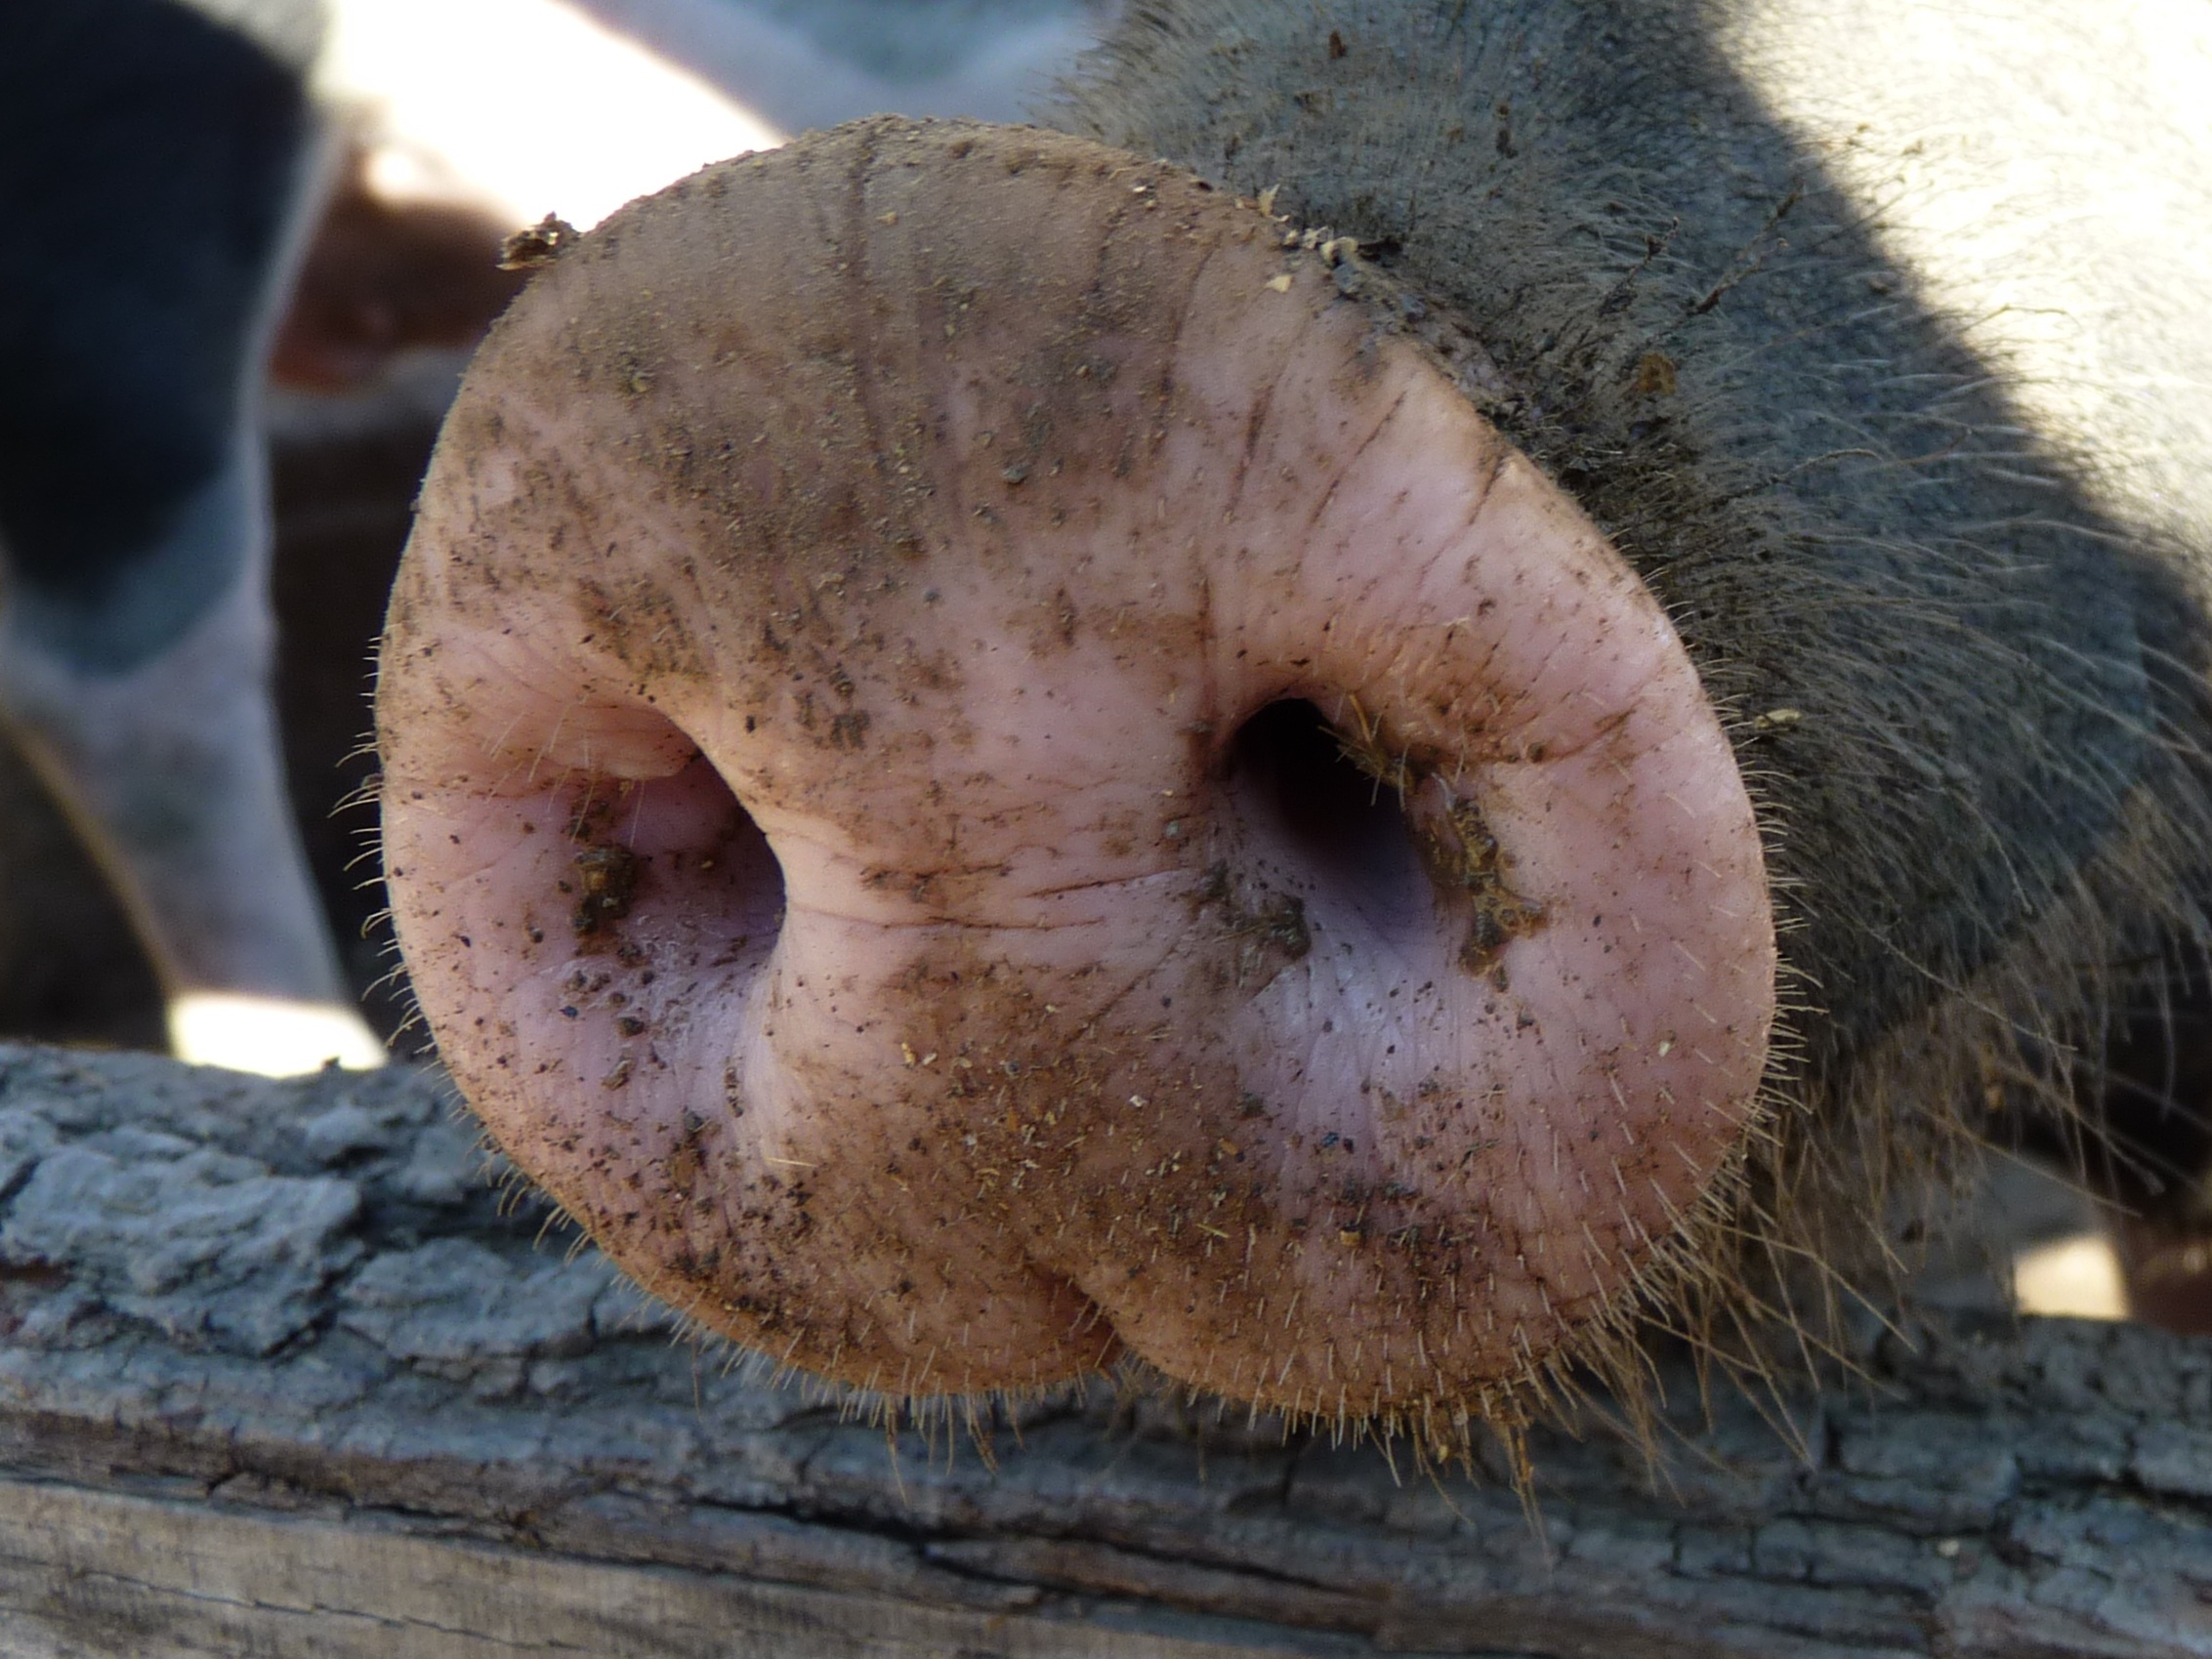
farm, animal, wildlife, livestock, dirty, fauna, close up, nose, sow, snout, stall, eye, smell, pig, organ, nostrils, proboscis, taster, grunt